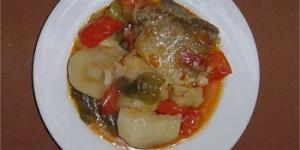
atun guisado